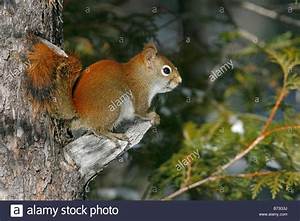
Label: scoiattolo